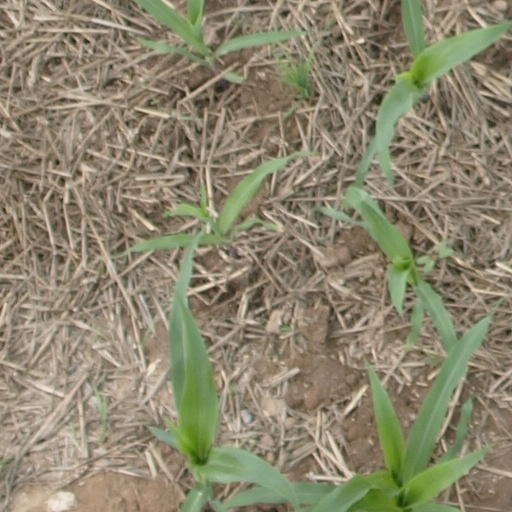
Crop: maize; corn